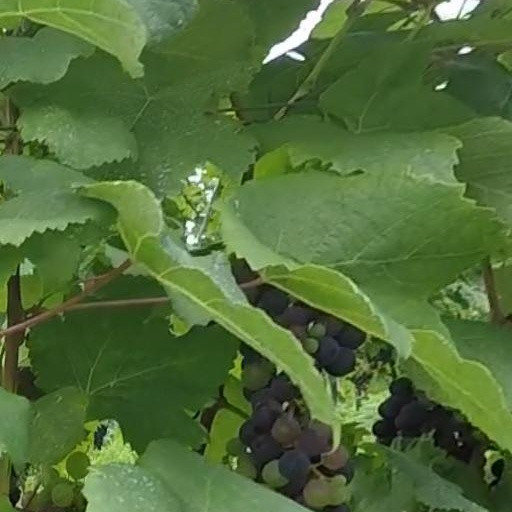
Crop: grape